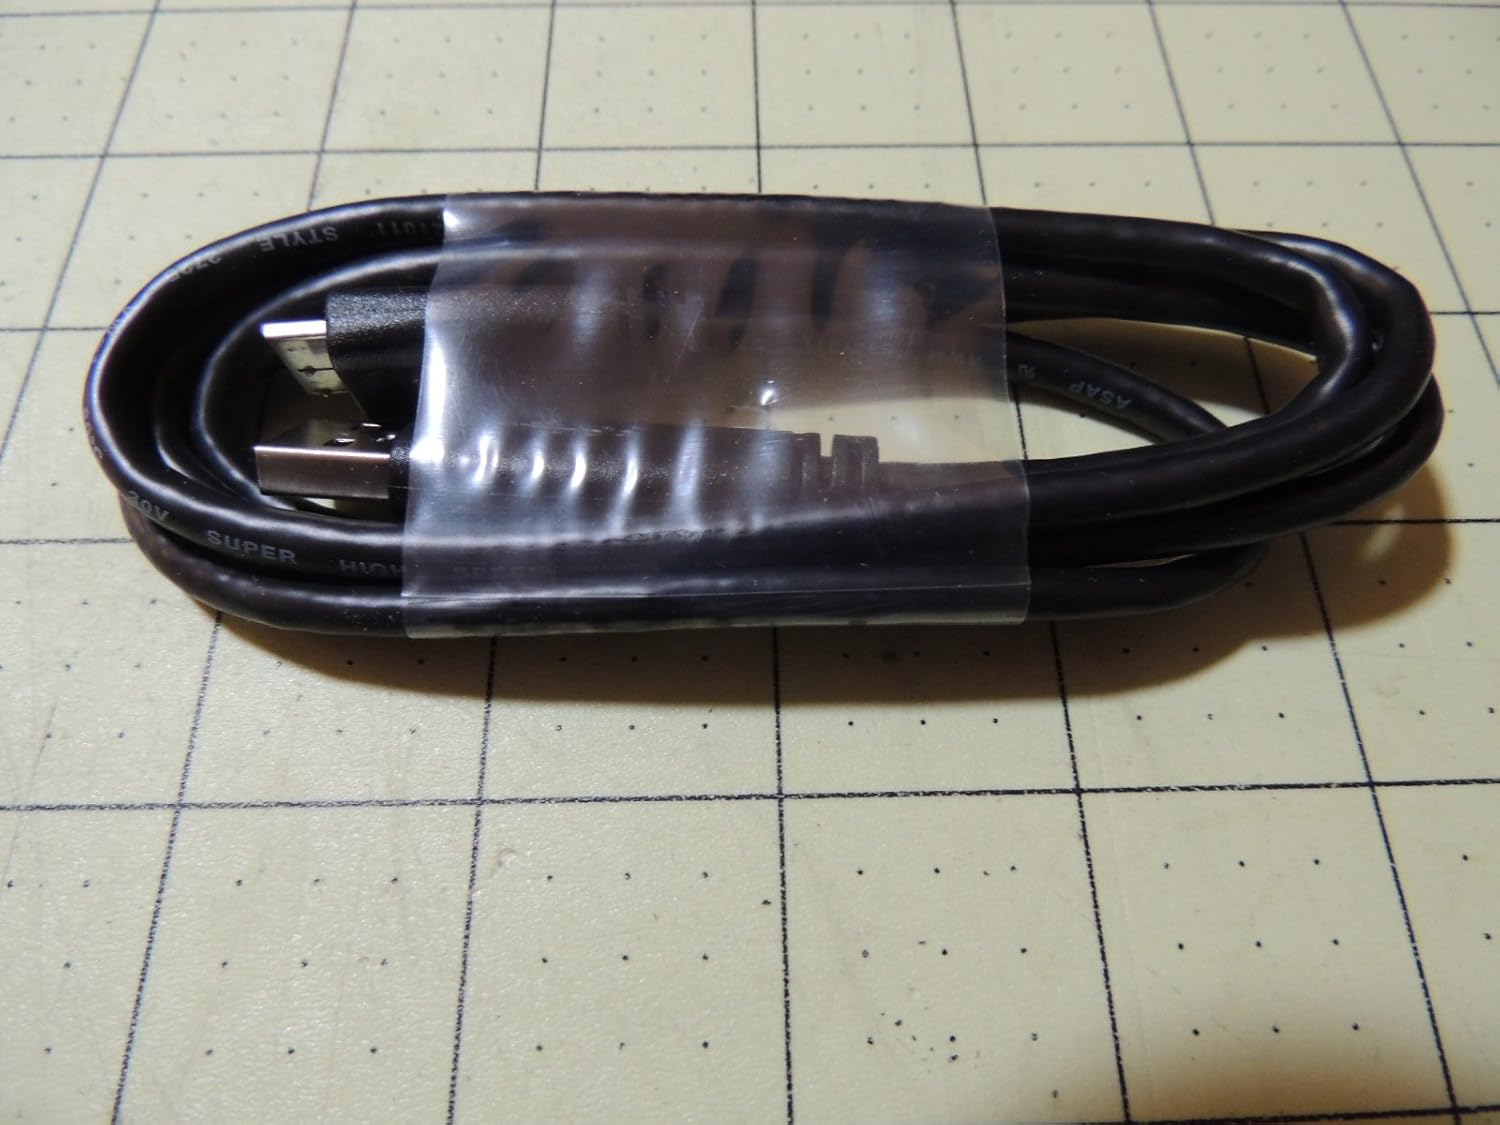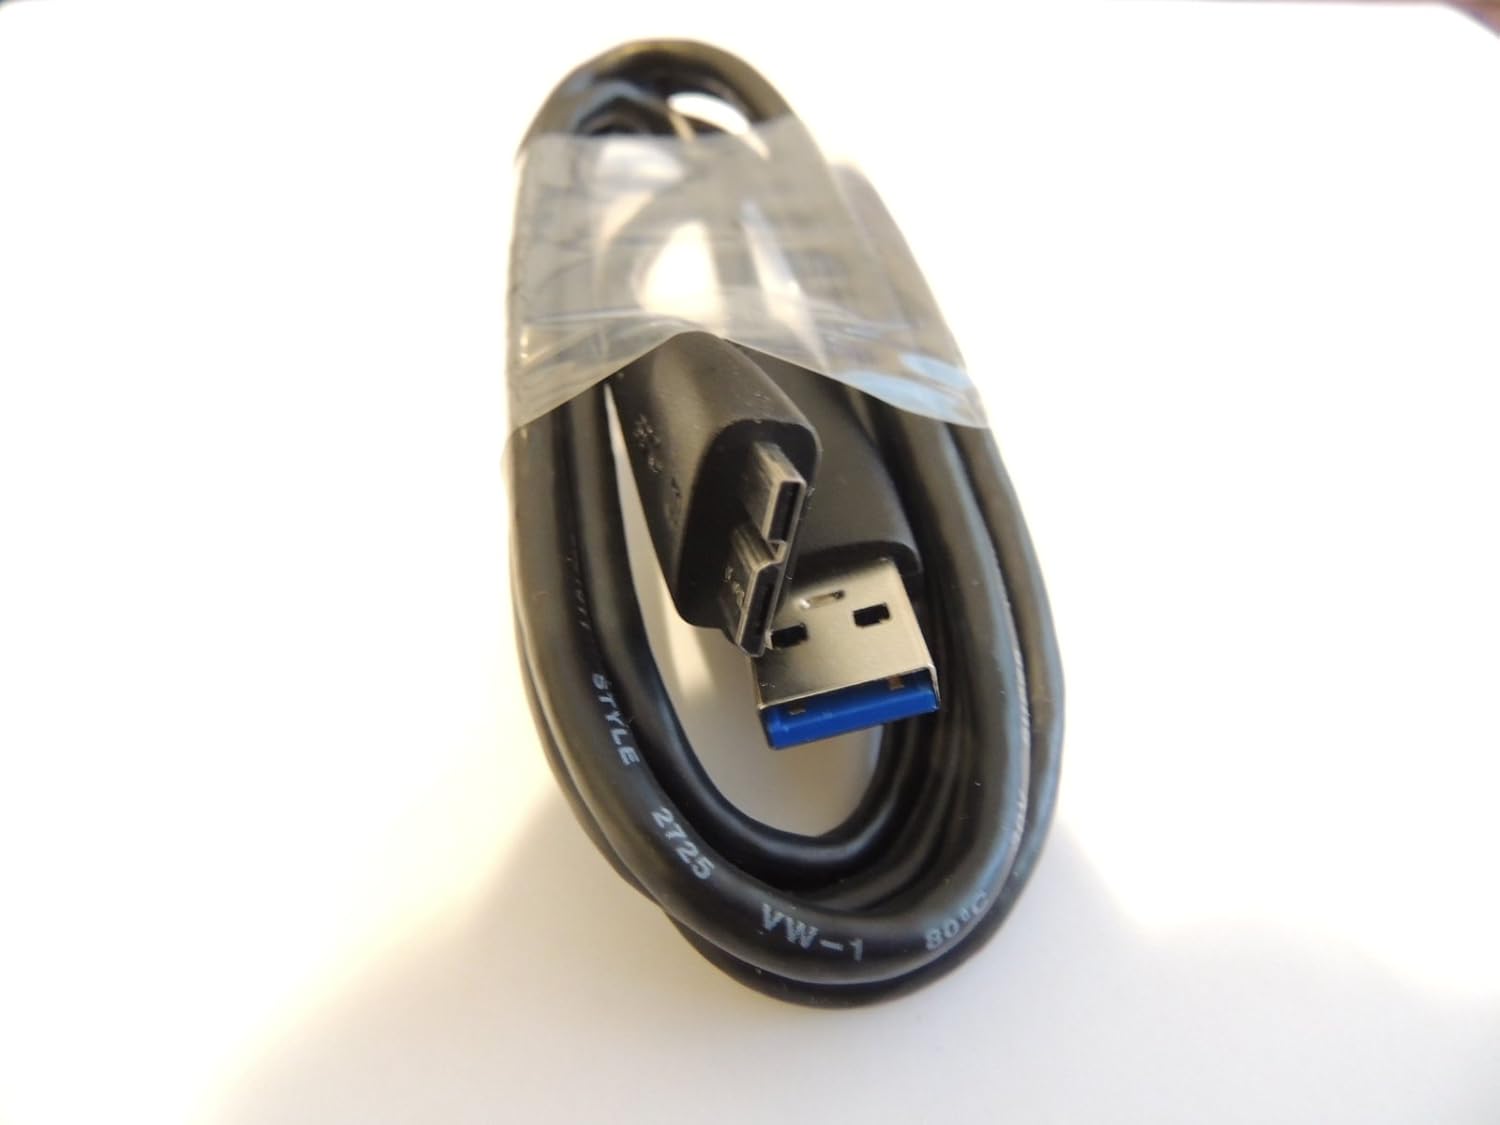
Seagate SuperSpeed USB 3.0 Cable - Male A to Micro B Connections 3.2 feet Long
Category: Computers
Brand New, Super High Speed USB 3.0 Cable
Features: PREMIUM QUALITY Original Manufacturer Cable